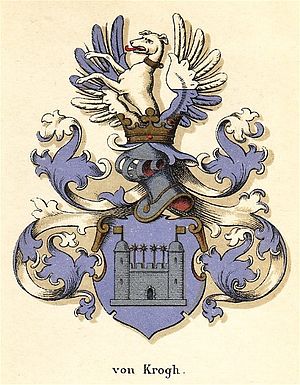
Krogh
Slægten von Kroghs våben tegnet 1898 af Anders Thiset
von Krogh er en tysk uradelsslægt, der senere er kommet til Danmark, hvor den er blevet optaget i adelen. Slægten er uddød i Danmark, men blomstrer stadig i udlandet, bl.a. i Norge og USA. Krogh er også navnet på flere danske borgerslægter. Se også Krohg, der er en norsk borgerslægt.